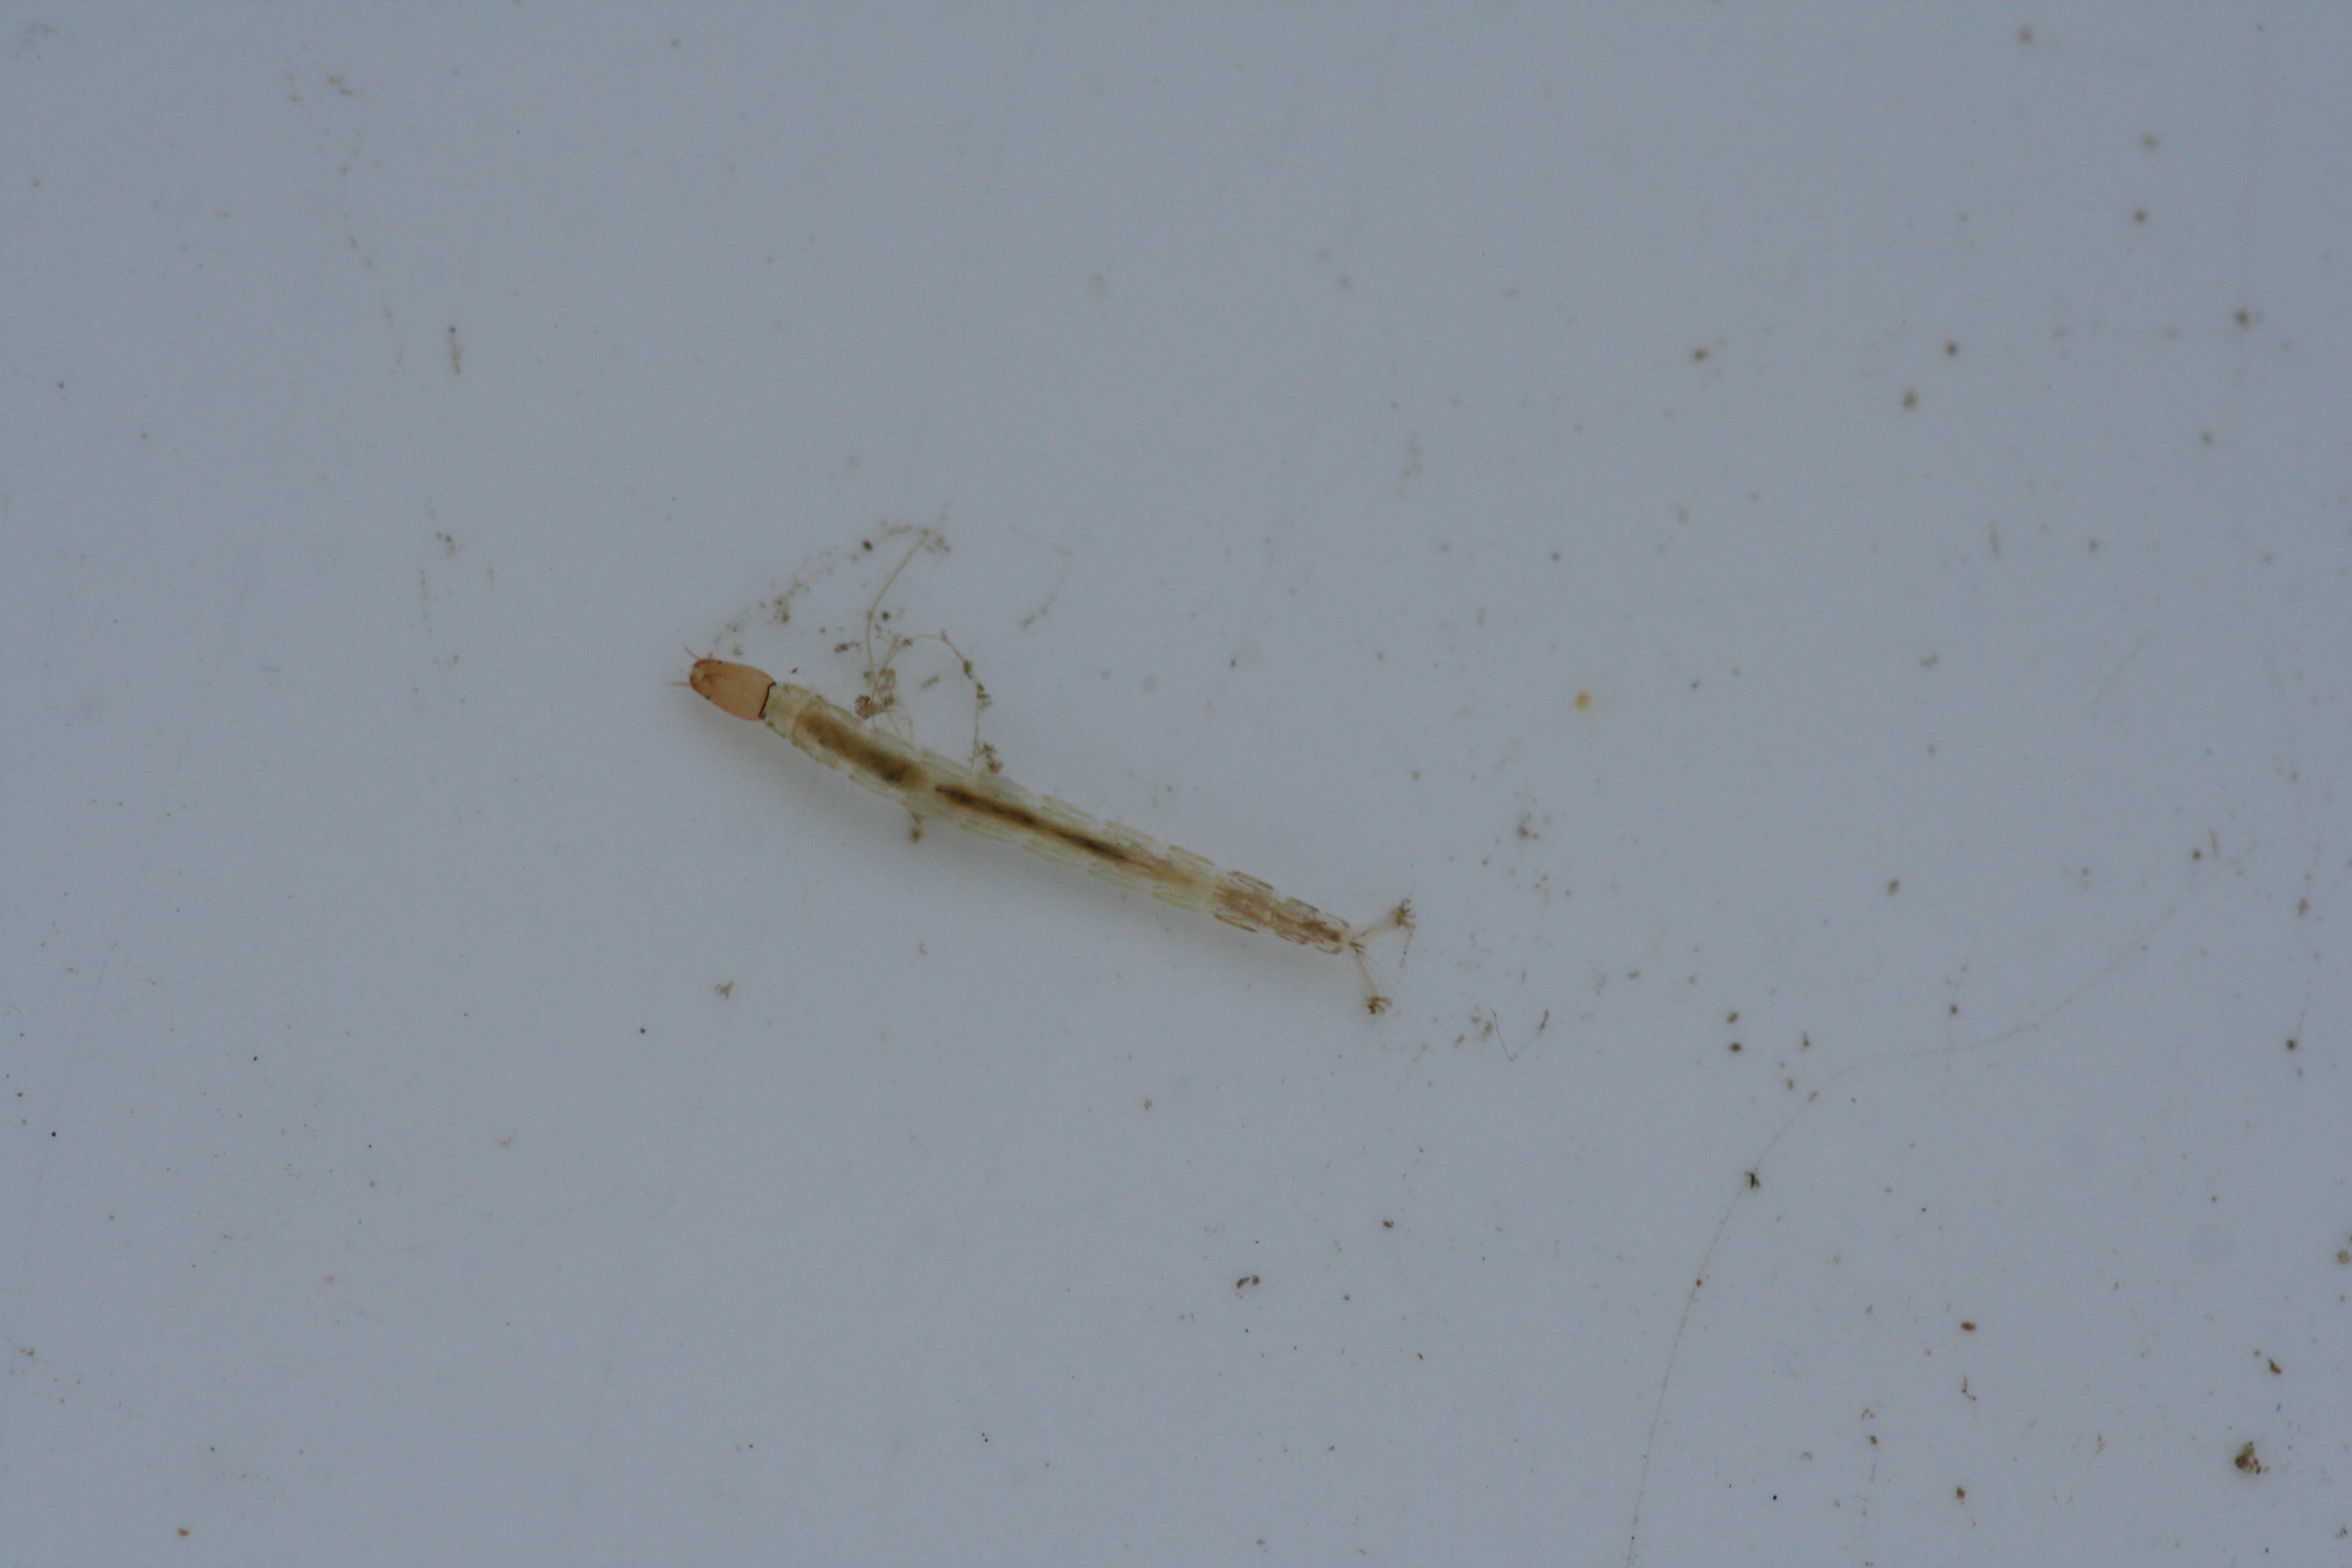
Macroinvertebrate group: true_flies